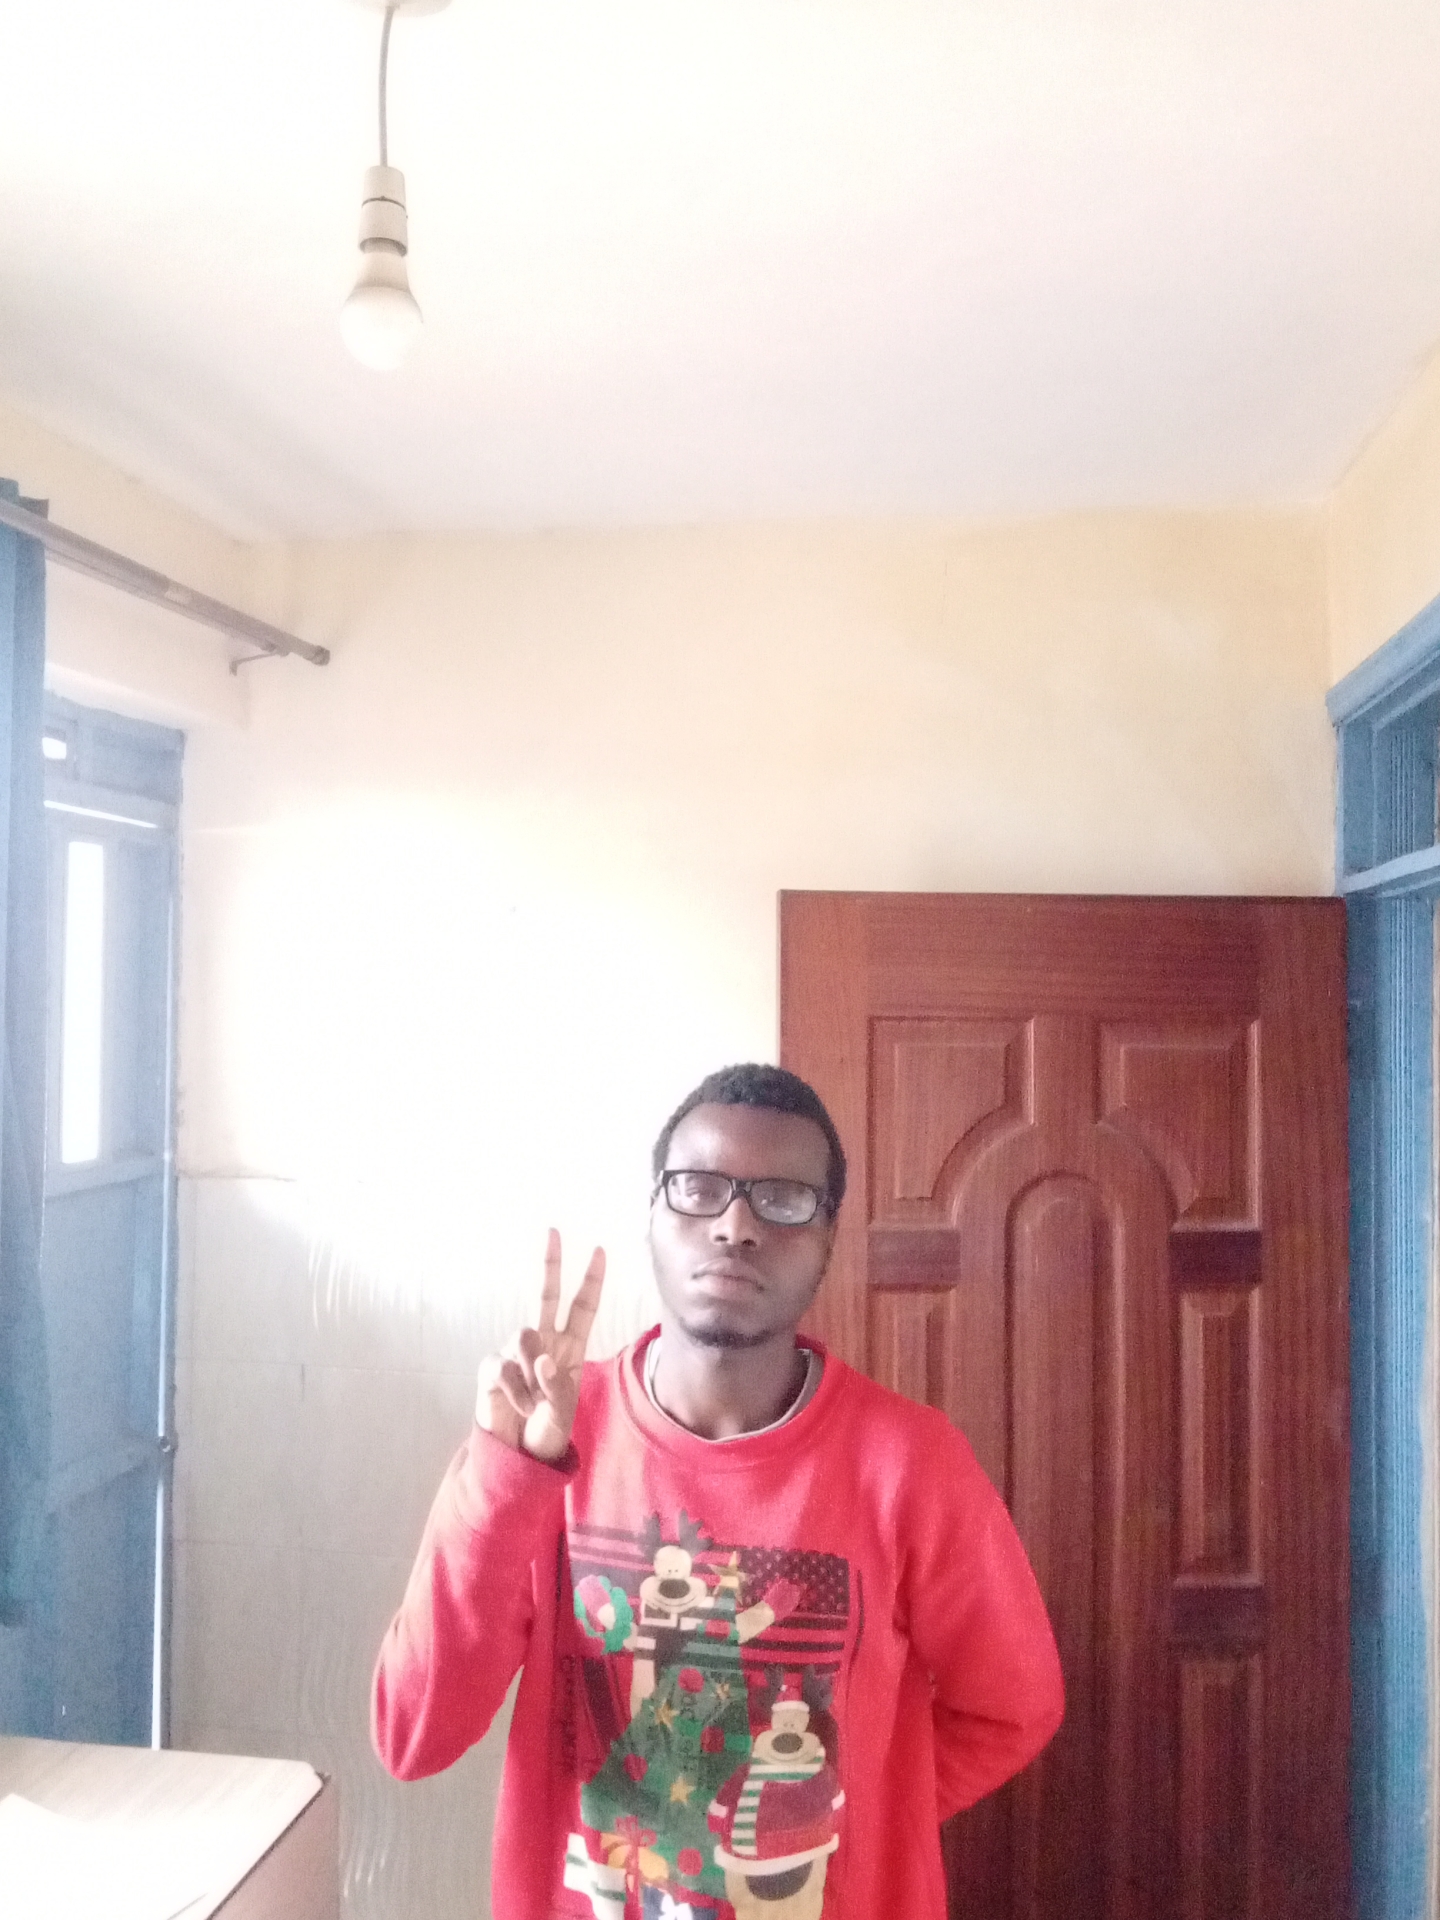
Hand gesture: peace